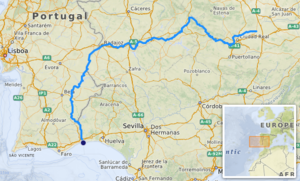
carte réalisée sur umap [1] This map was created from OpenStreetMap project data, collected by the community. This map may be incomplete, and may contain errors. Don't rely solely on it for navigation.
Le Guadiana est un fleuve international de la péninsule Ibérique, qui se jette dans l'océan Atlantique dans le golfe de Cadix.